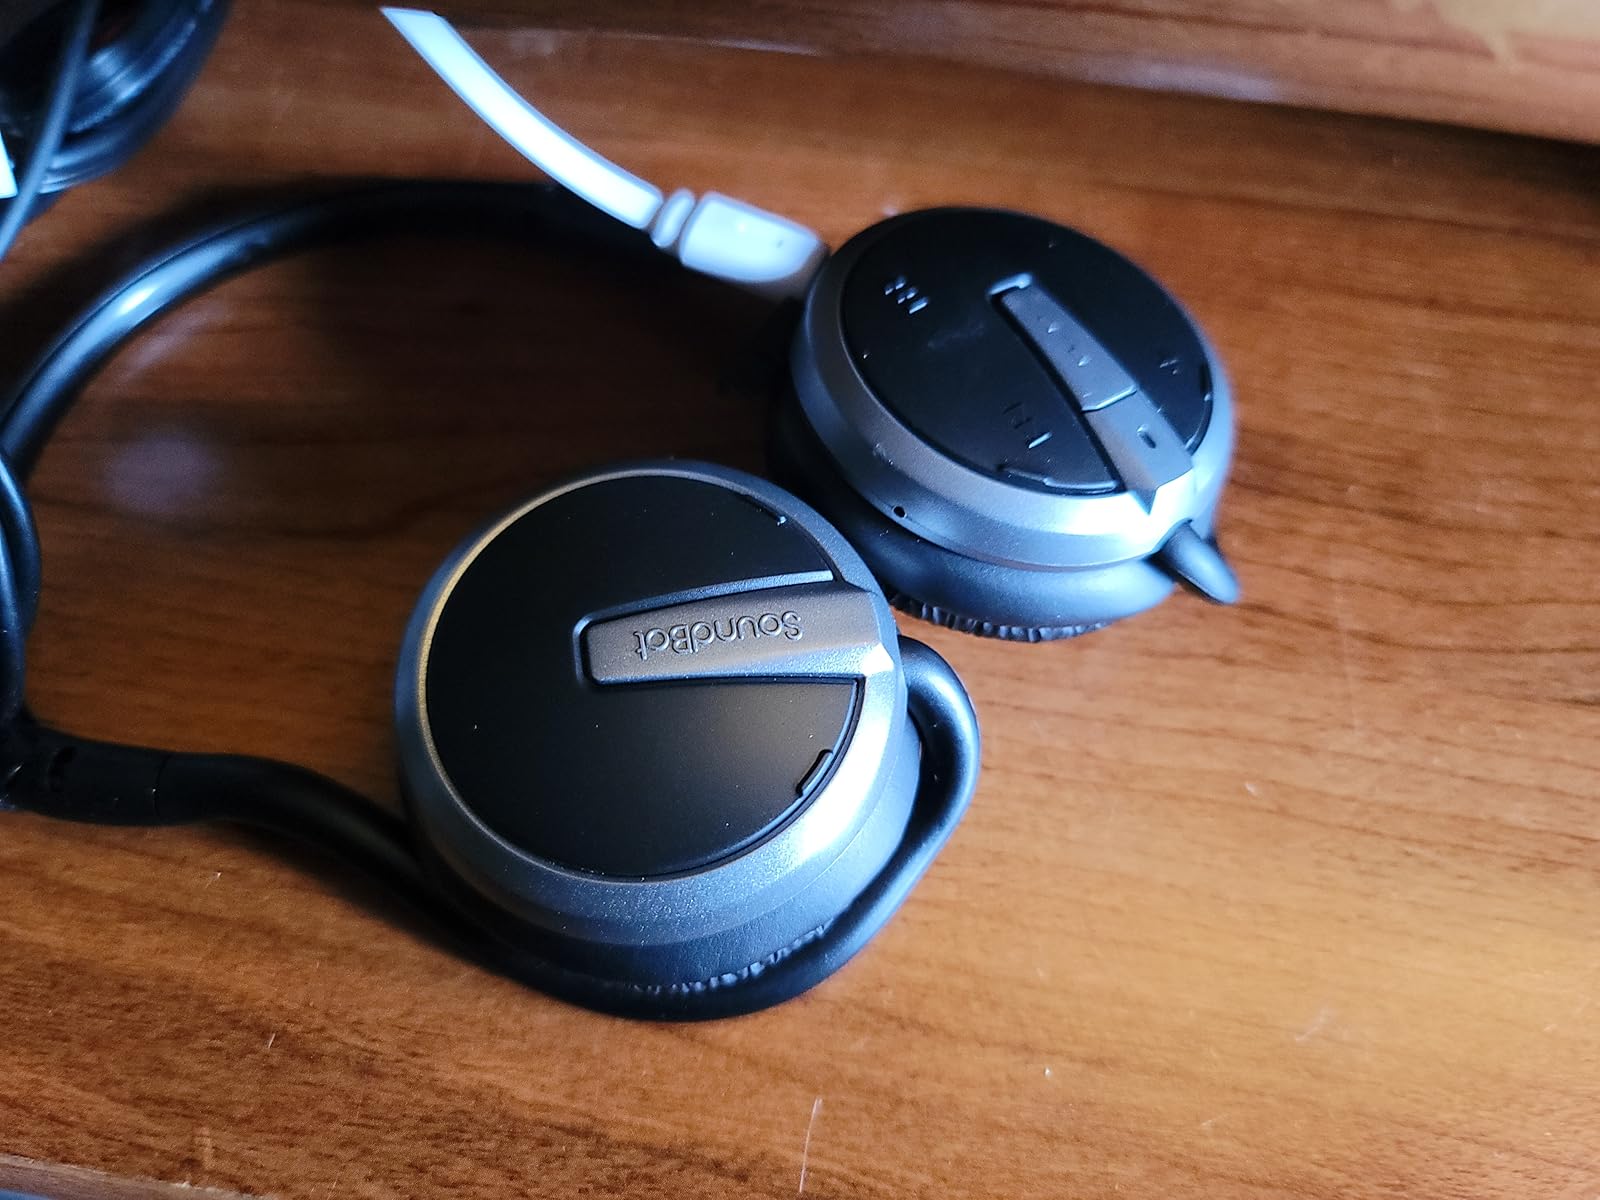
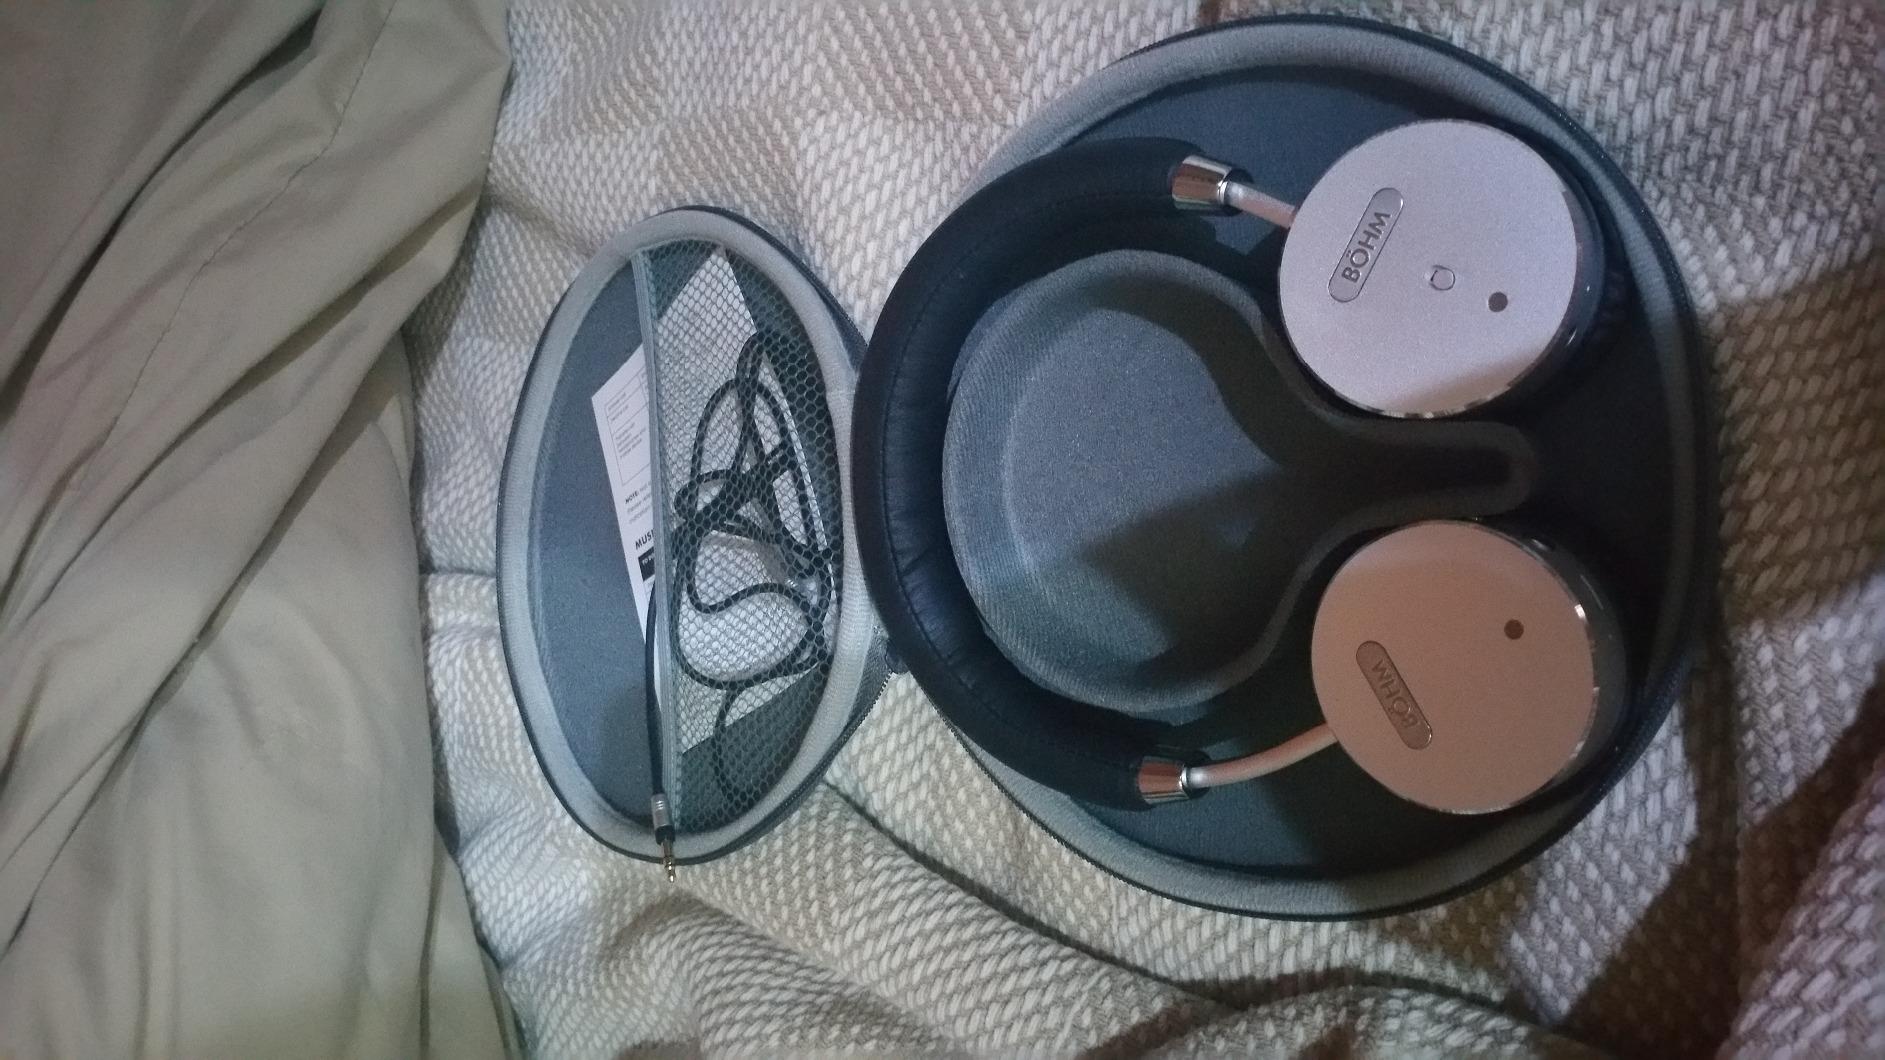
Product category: headphones
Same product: no